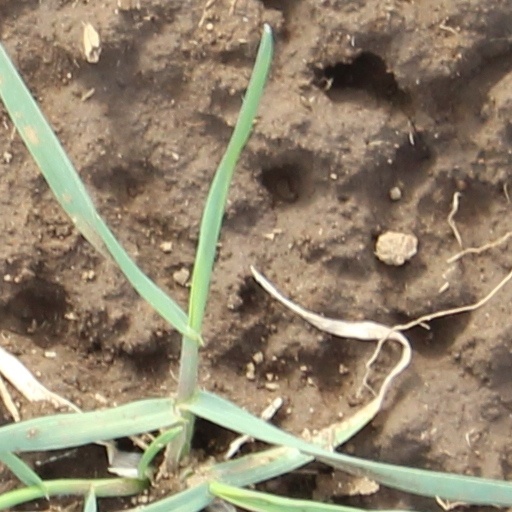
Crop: wheat